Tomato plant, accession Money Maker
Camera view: tilt-top (135 deg); turntable rotation: 150 degrees
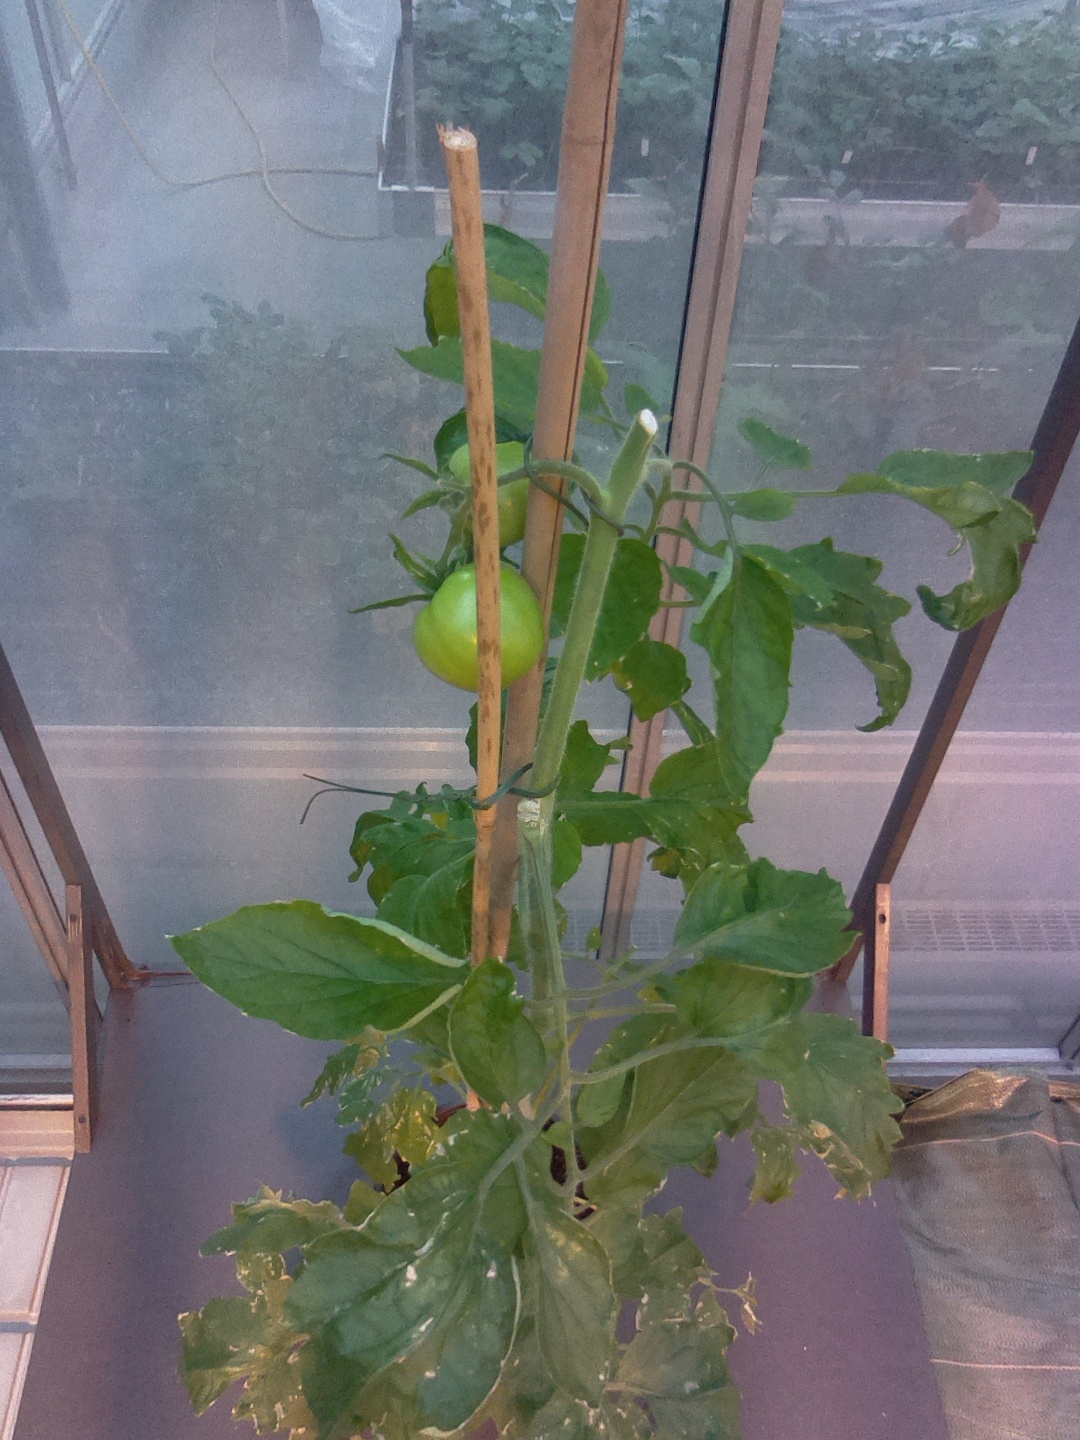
BBCH growth stage 75: 50%-60% of final fruit size